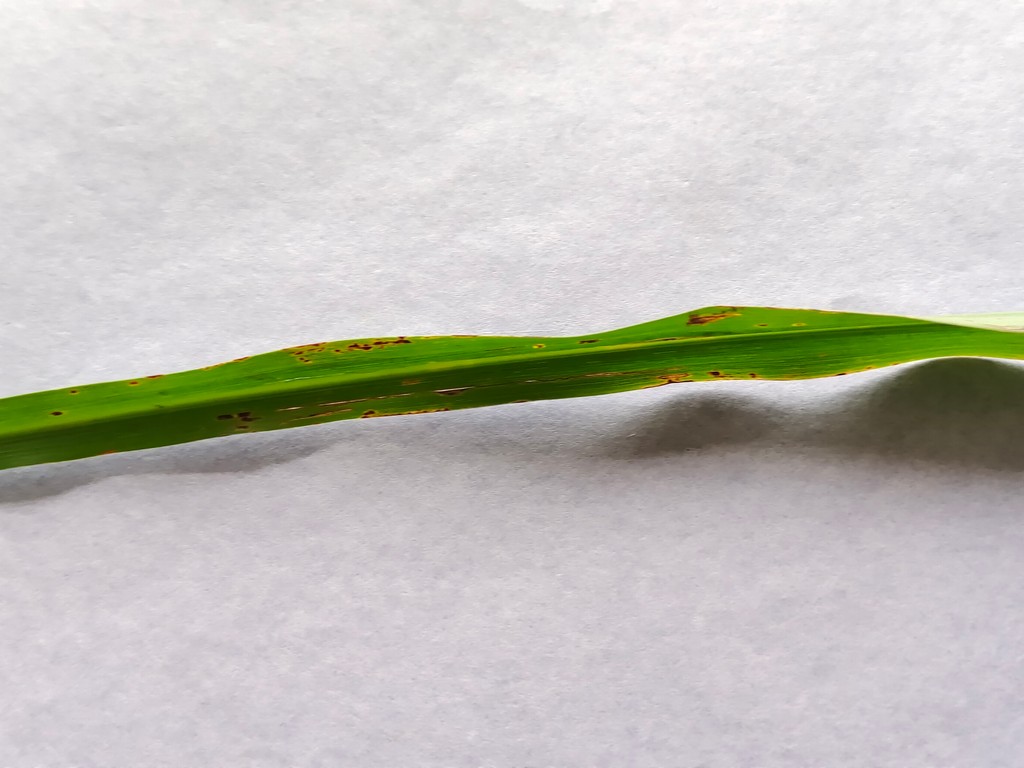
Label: Unhealthy